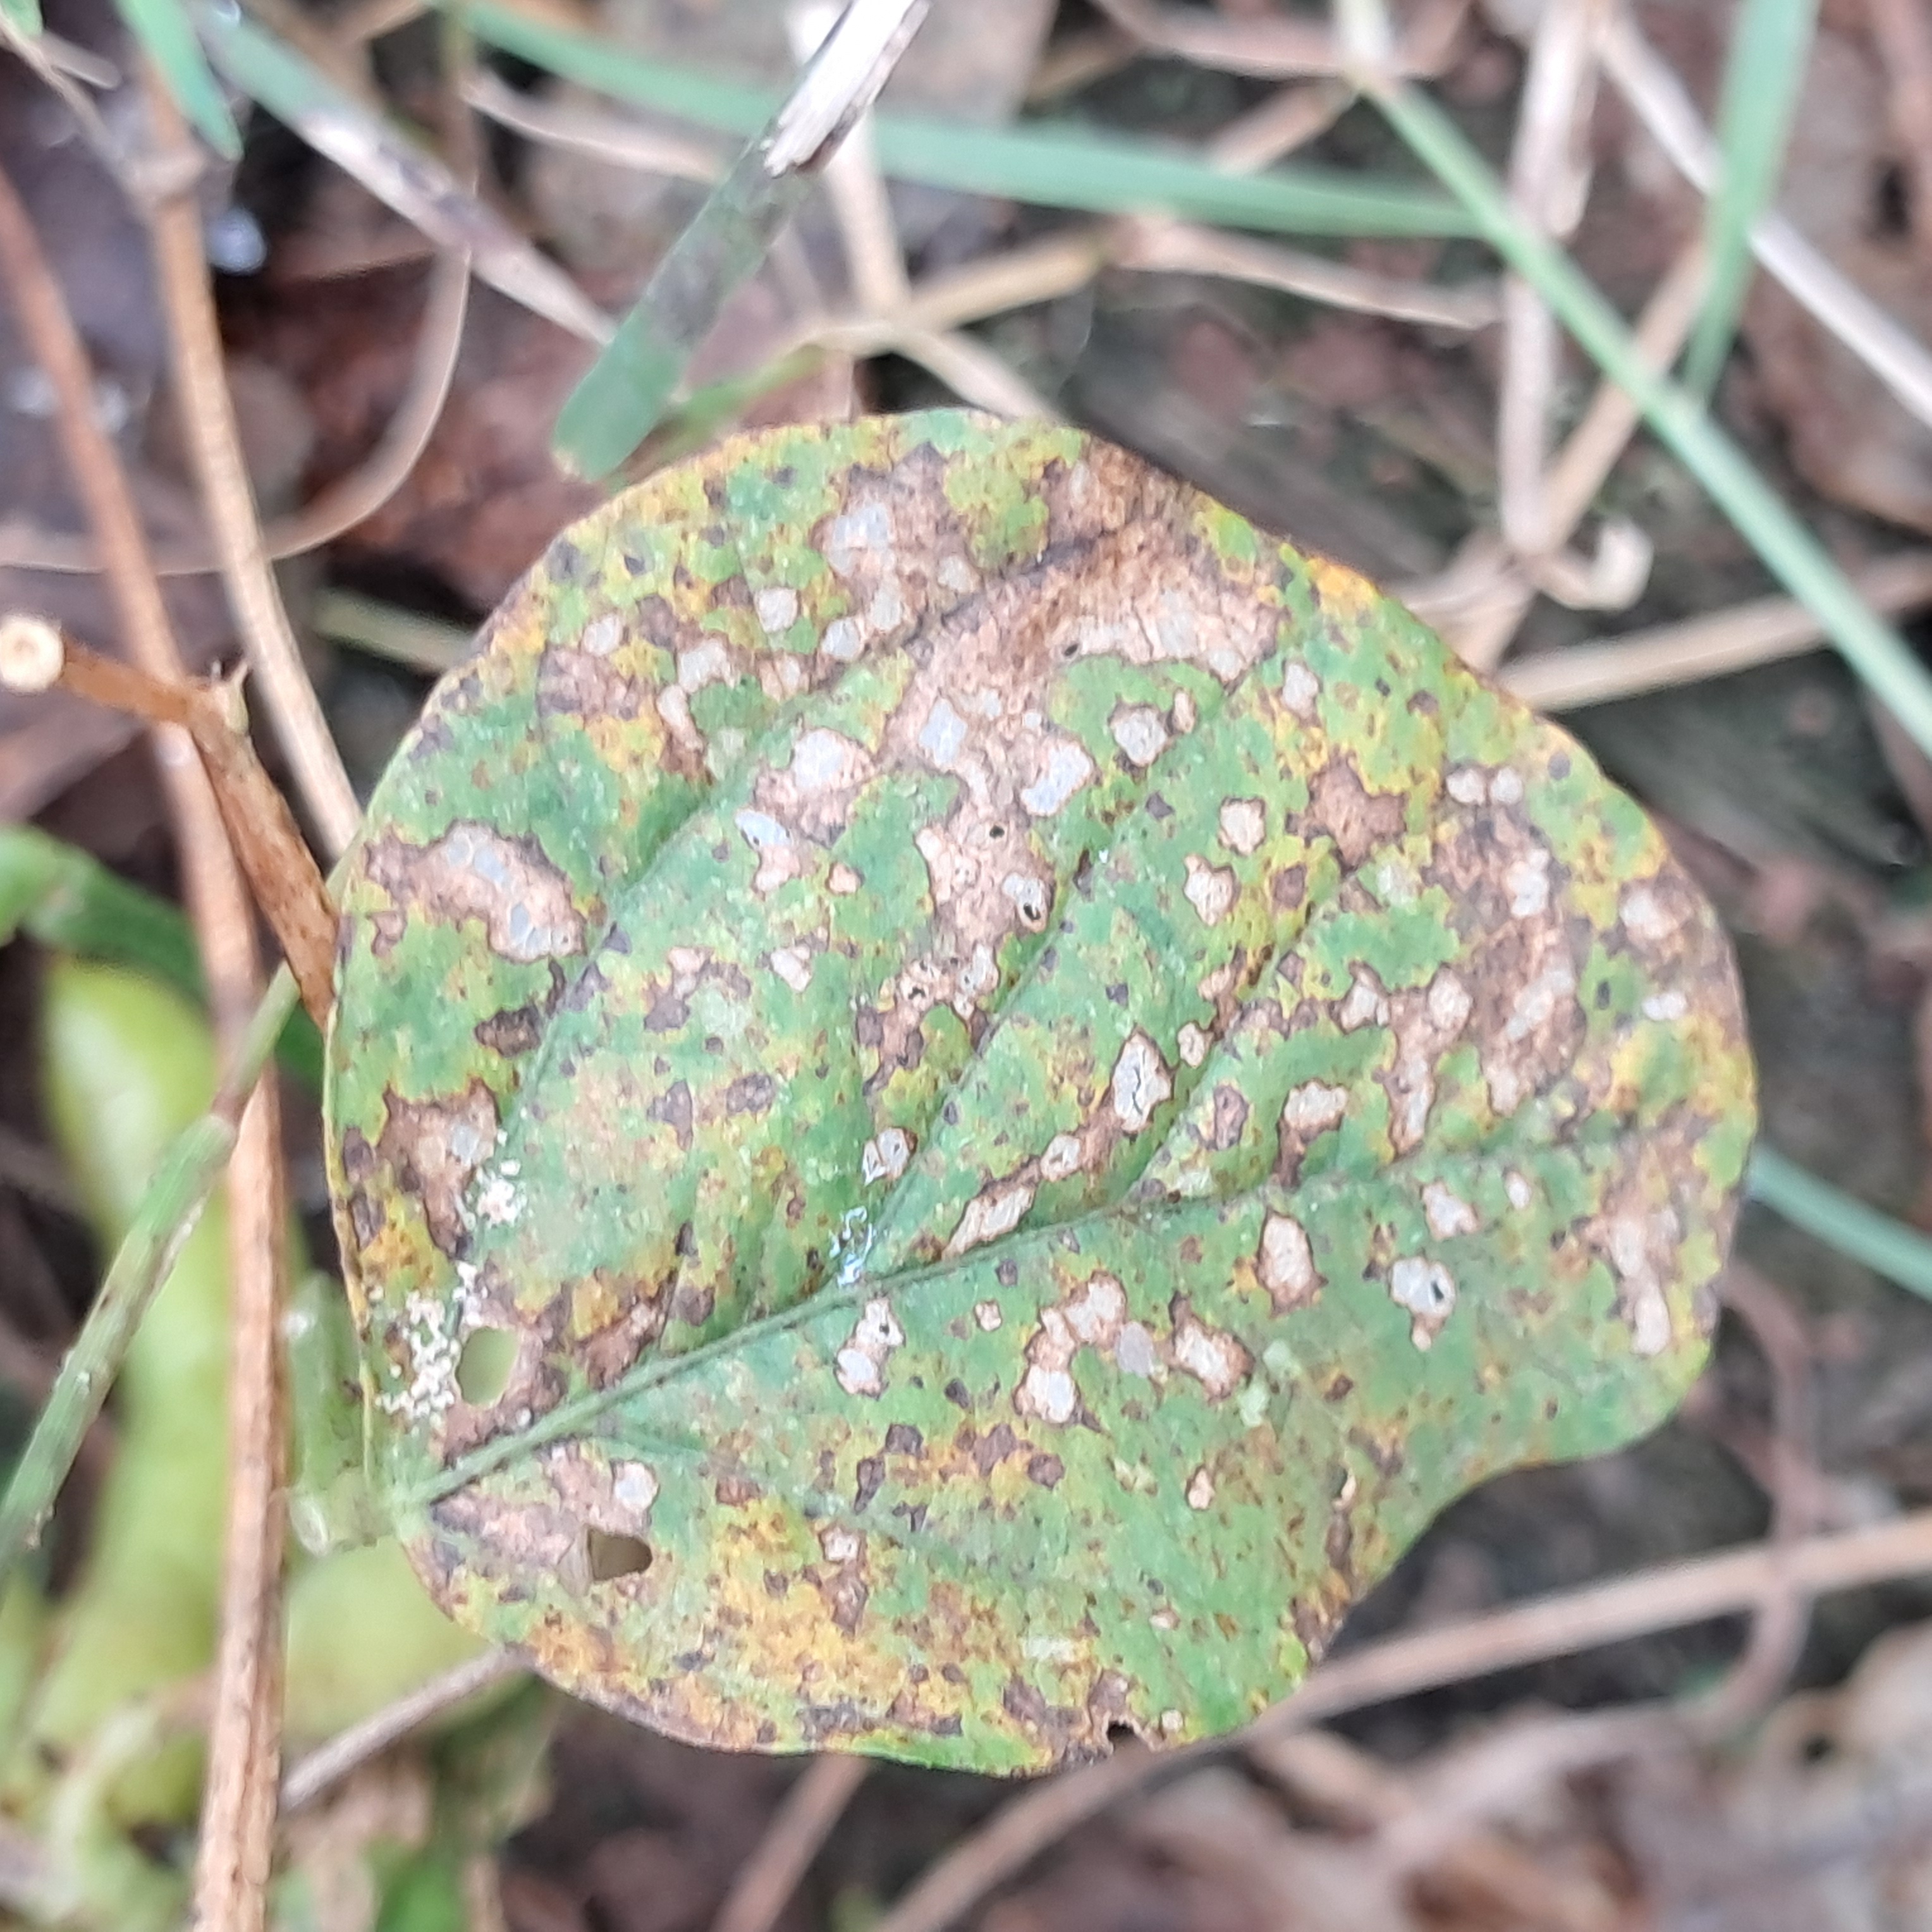
Label: Rust